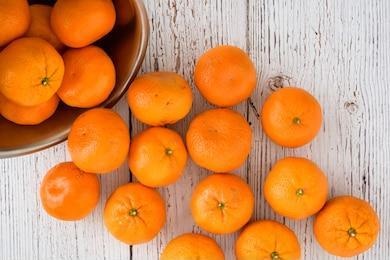
Label: mandarine